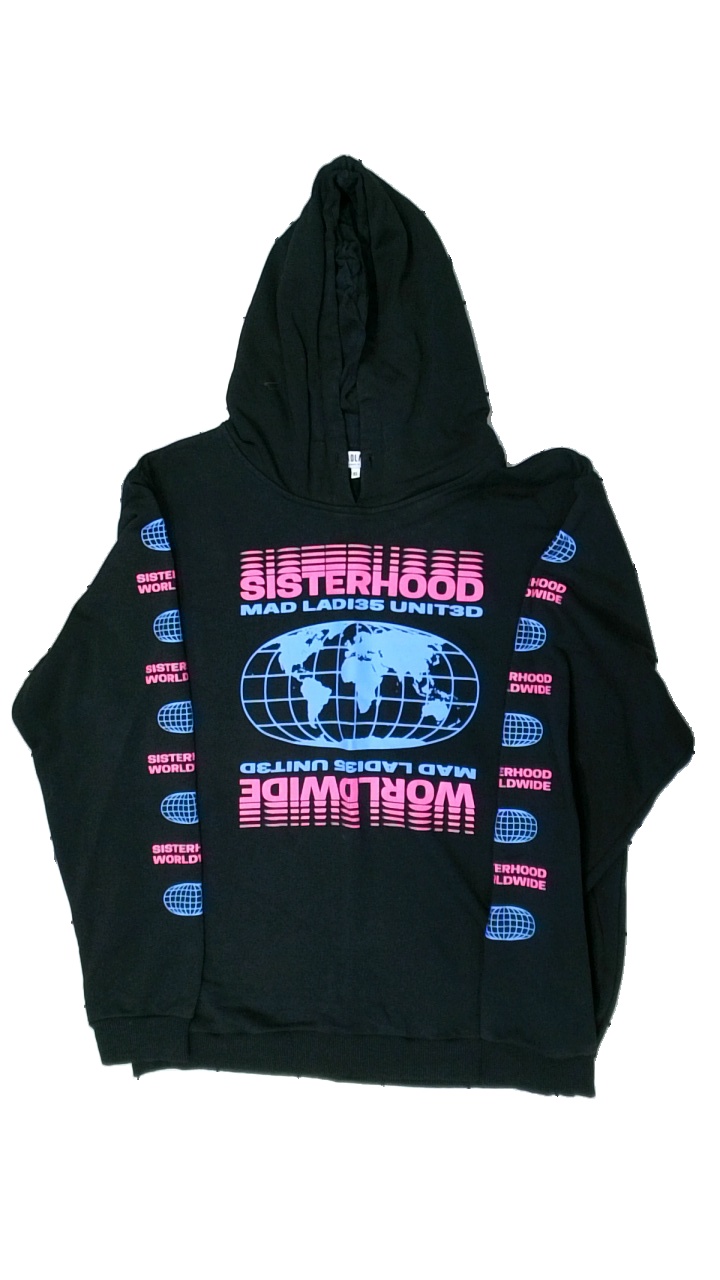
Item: Hoodie (Ladies)
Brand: Madlady
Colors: Black, Pink, Blue
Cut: Regular
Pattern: Other
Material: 79% cotton, 21% polyester
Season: Autumn
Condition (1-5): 3
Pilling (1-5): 4
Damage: tearing print
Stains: Minor
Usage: Export
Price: <50